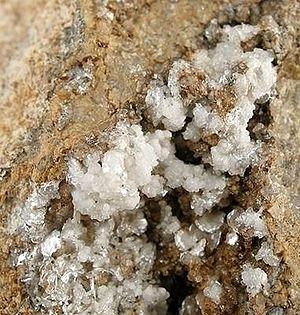
La dickite est un minéral de la famille des phyllosilicates, de formule Al₂Si₂O₅(OH)₄. Elle comporte ainsi 20,90 % d’aluminium, 21,76 % de silicium, 1,56 % d’hydrogène et 55,78 % d’oxygène. Elle a la même composition que la kaolinite, la nacrite et la halloysite, mais avec une structure cristalline différente. La dickite contient parfois des impuretés telles que titane, fer, magnésium, calcium et potassium. Le nom dickite rend hommage à Allan Brugh Dick, un chimiste et métallurgiste écossais.